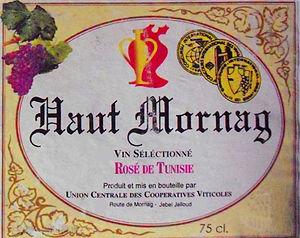
Haut Mornag avant l'AOC
La viticulture en Tunisie a une longue tradition qui a commencé dans l'Antiquité comme dans beaucoup d'autres pays du bassin méditerranéen, grâce aux Phéniciens et, dans ce cas spécifique, grâce aux Carthaginois.